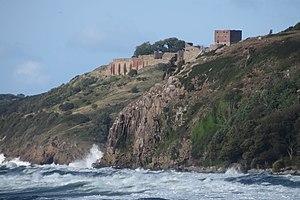
Hammershus est un château médiéval situé sur l'île de Bornholm dans la mer Baltique.